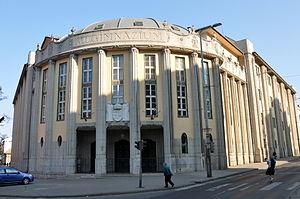
Le Lycée Saint-Ladislas de Kőbánya est un lycée public situé dans le 10ᵉ arrondissement de Budapest. Fondé en 1907, il est considéré comme l'un des meilleurs lycées de la capitale hongroise. Il est l'héritier du Lycée supérieur d'État du 10ᵉ arrondissement, du Lycée supérieur royal du 10ᵉ arrondissement de Budapest-Kőbánya Saint-Ladislas, du Lycée royal du 10ᵉ arrondissement de Budapest-Kőbánya Saint-Ladislas, du Lycée Ladislas 1ᵉʳ. Jusqu'en 2011, il porte le nom de Lycée municipal du 10ᵉ arrondissement Saint-Ladislas.